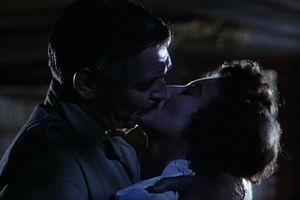
Mogambo est un film américain réalisé par John Ford, sorti en 1953.
Clark Gable, né le 1ᵉʳ février 1901 à Cadiz et mort le 16 novembre 1960 à Los Angeles en Californie, est un acteur américain.